Jacob Heinrich Moresco

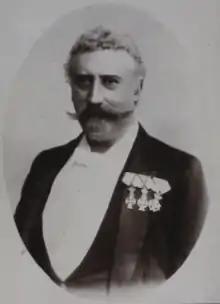

Jacob Heinrich Moresco (2 May 1828 - 29 October 1906), also known simply as Jacob Heinrich, was one of the first large-scale manufacturers of women's clothing in Denmark. His company, which at the end of the 19th century was the largest of its kind in the Nordic countries, was after his death in 1906 continued by his nephew Carl Moresco. His former hone, Villa Adelaide, was located in what is now Ordrup Park. Morescovej is named after him.